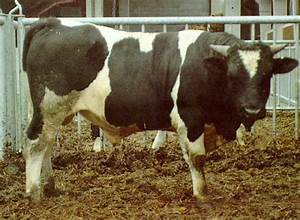
Label: mucca